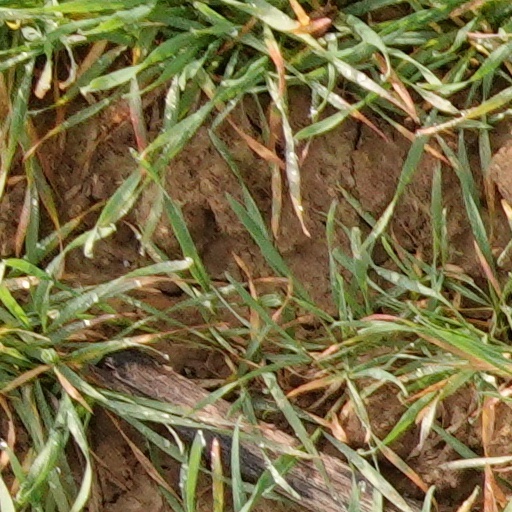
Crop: wheat